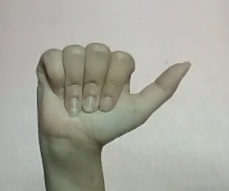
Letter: dhad